Proclamation of Indonesian Independence

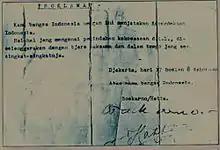
The original Indonesian proclamation of Independence

Sukarno and Hatta rejected this wording, believing that it had the potential to spark violence and would cause problems for the Japanese as it implied a transfer of sovereignty in violation of the terms of the surrender. Sukarno drafted the final version, which read as follows: